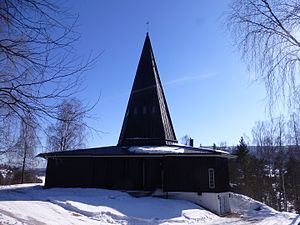
Karl Stenersen / Udvalgte byggerier
Tingnes kirke fra 1972.
Karl Stenersen var en norsk arkitekt.